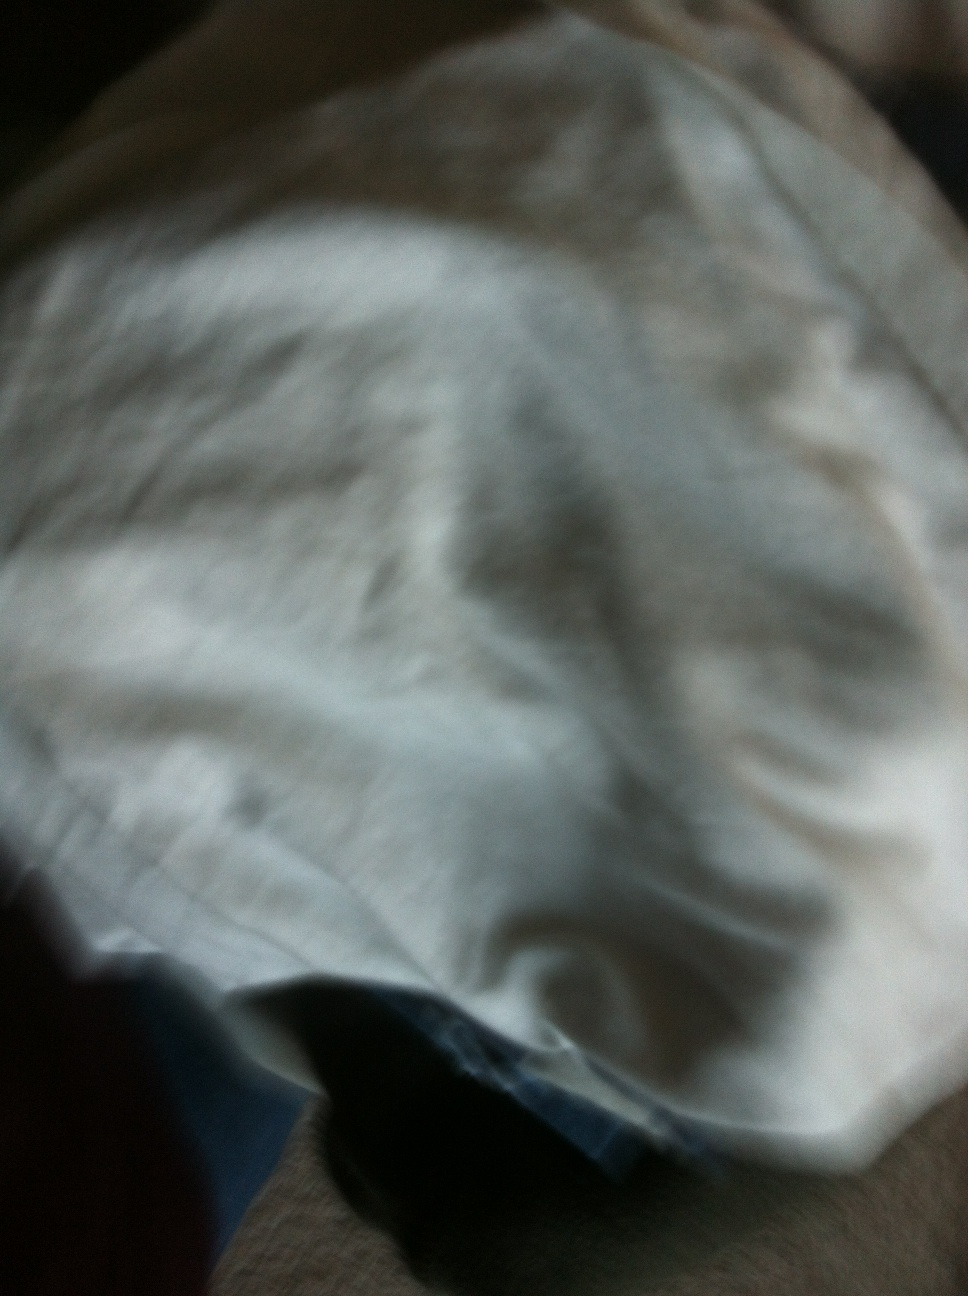Question: What color is this shirt?
Answer: white